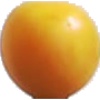
Label: cherry_wax_yellow